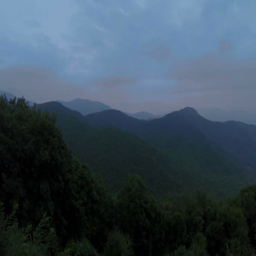
aerial flying over mountain range